David de Meyne

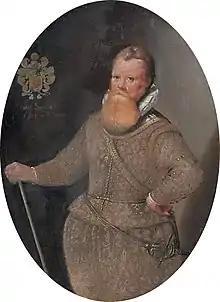
Painting of Frederik de Houtman from De Meyne's 1617 map of Ambon

David de Meyne (c. 1569 – 1620) was a Dutch cartographer, painter, publisher and art dealer. His early cartographic works combined maps, views and portraits.